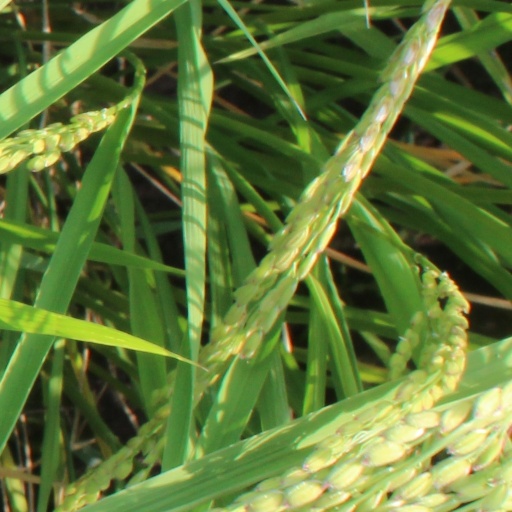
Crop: rice